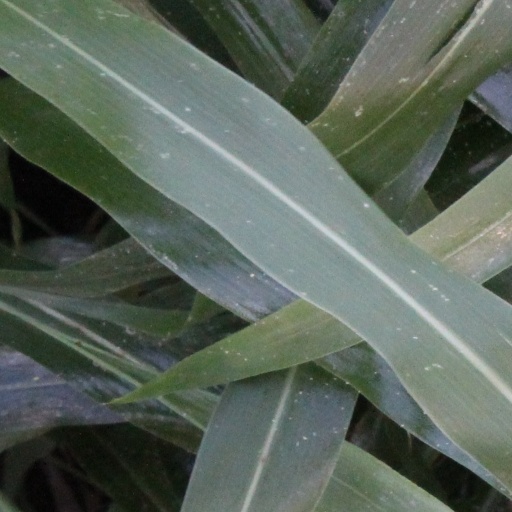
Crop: sorghum